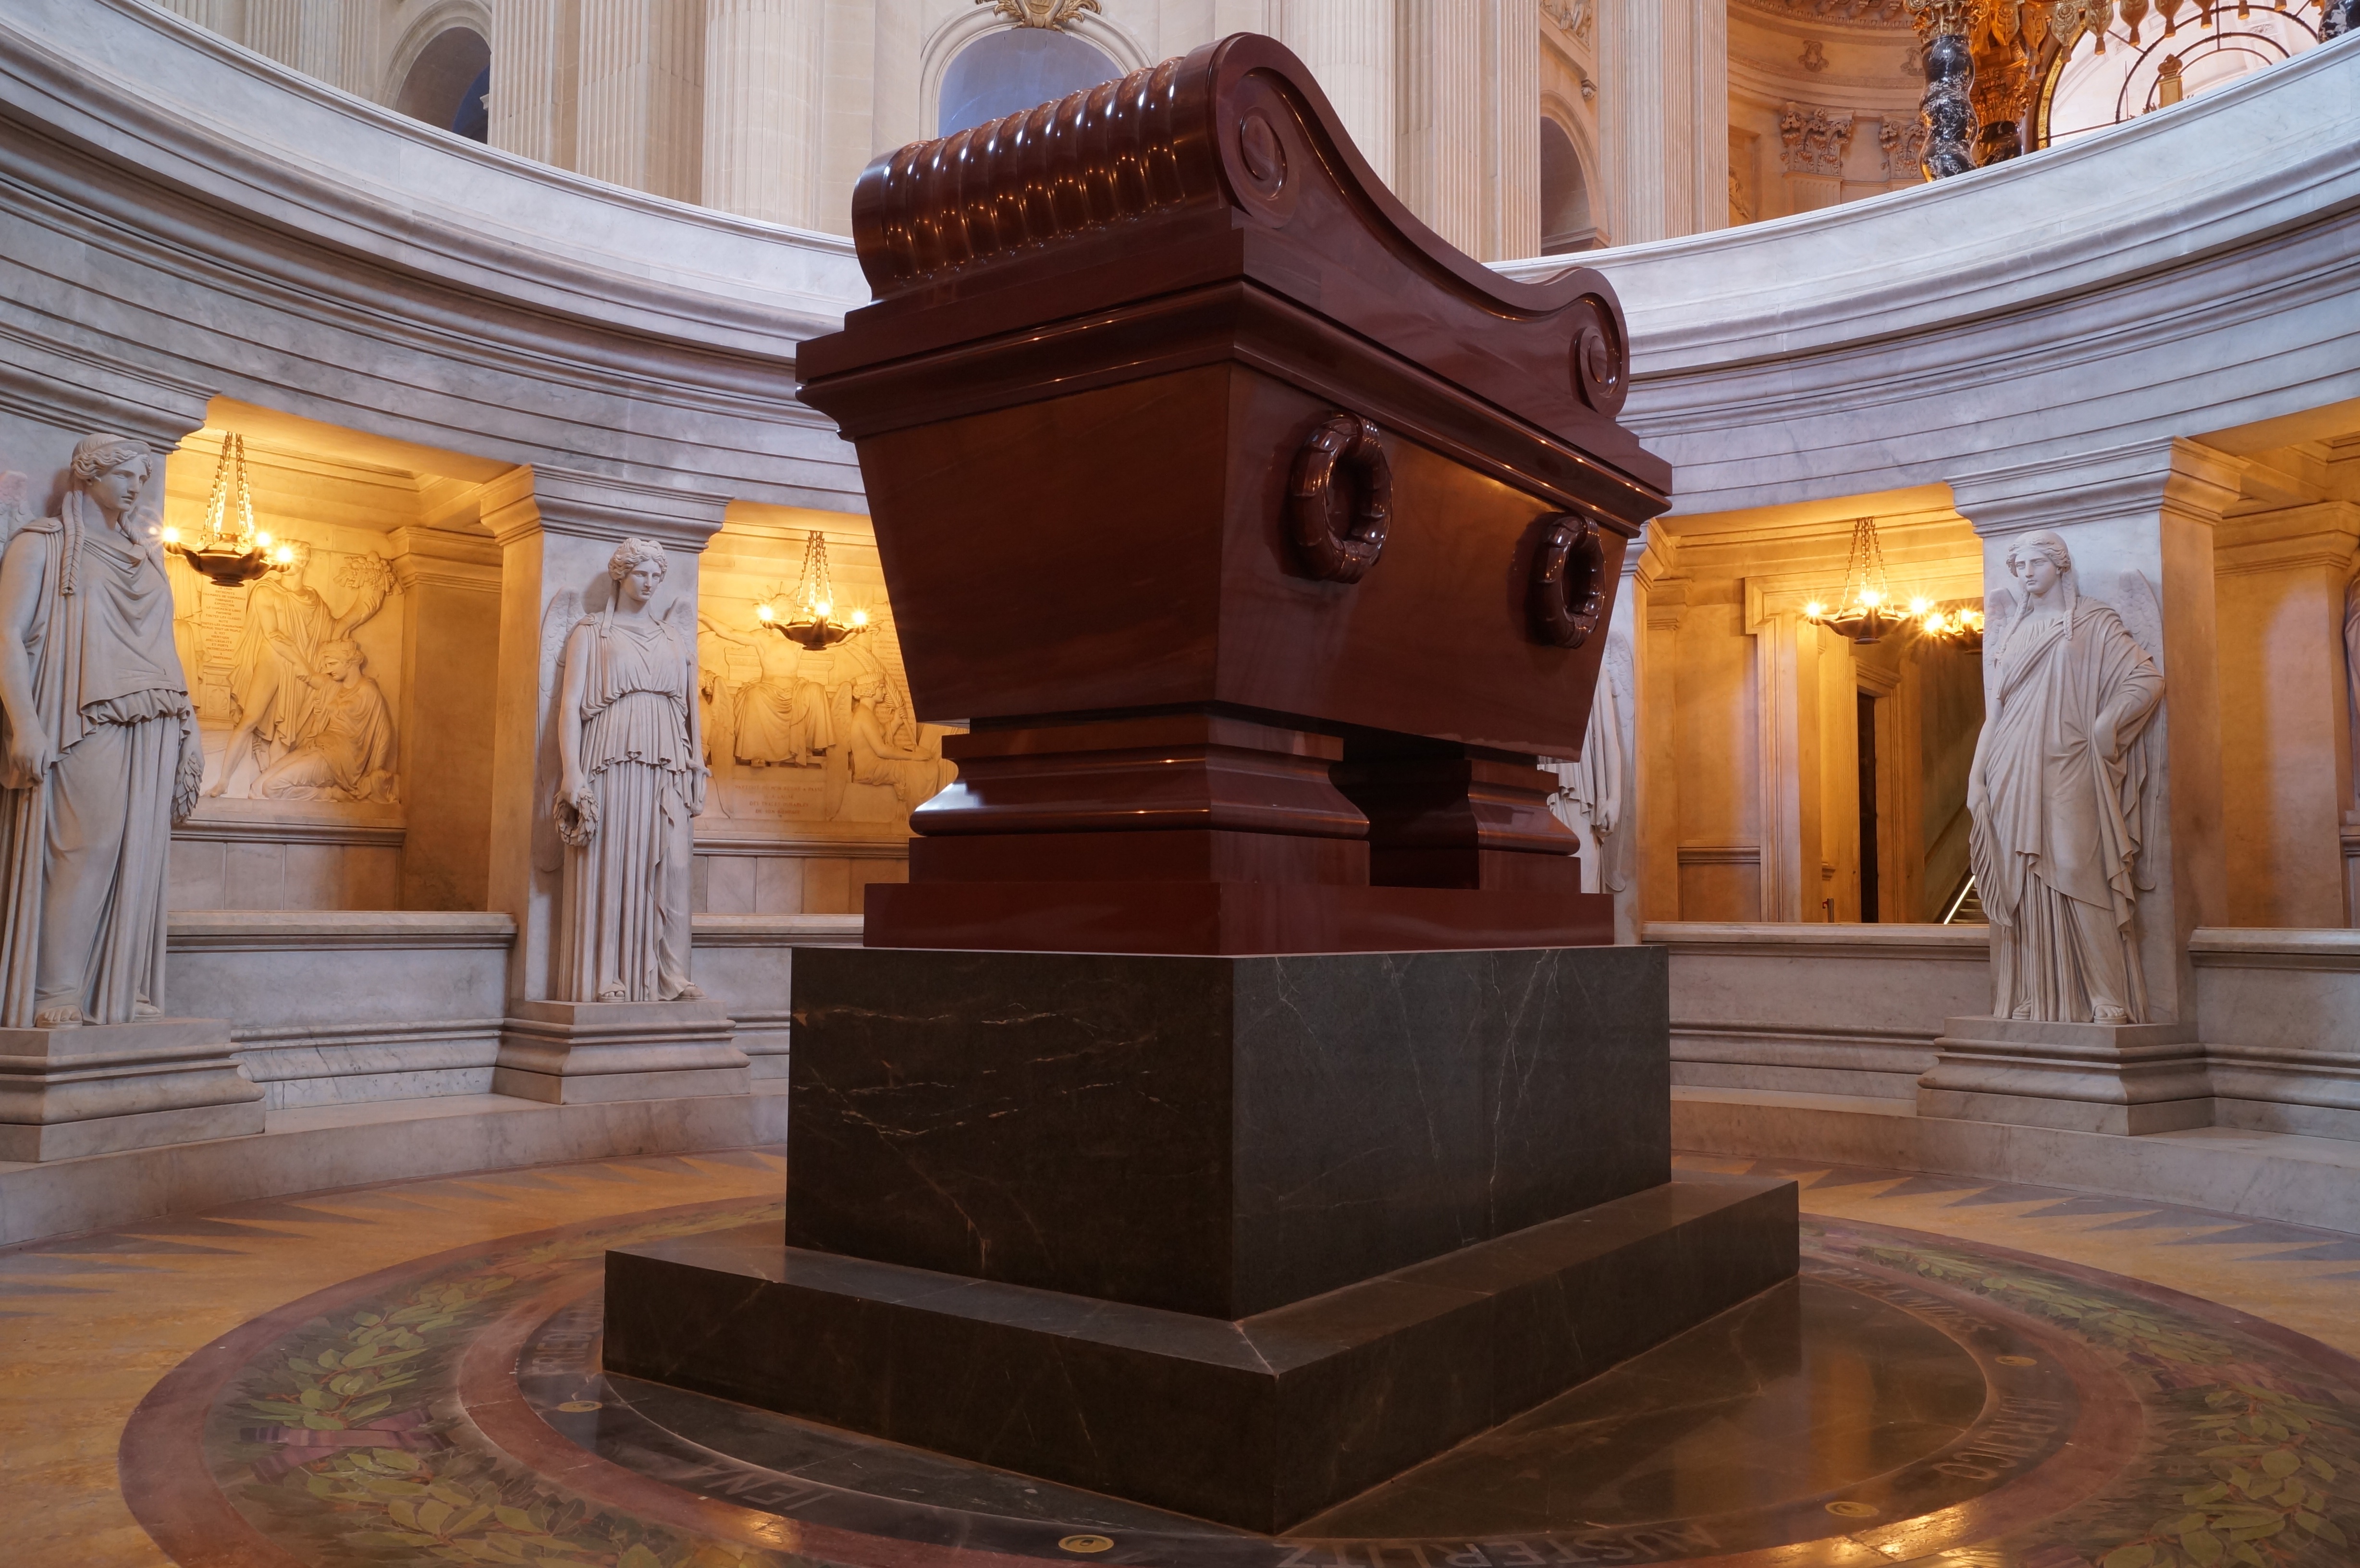
architecture, paris, monument, france, europe, capital, temple, history, famous, tourist attraction, invalides, tomb, napoleon, carving, estate, sarcophagus, ancient history, bonaparte